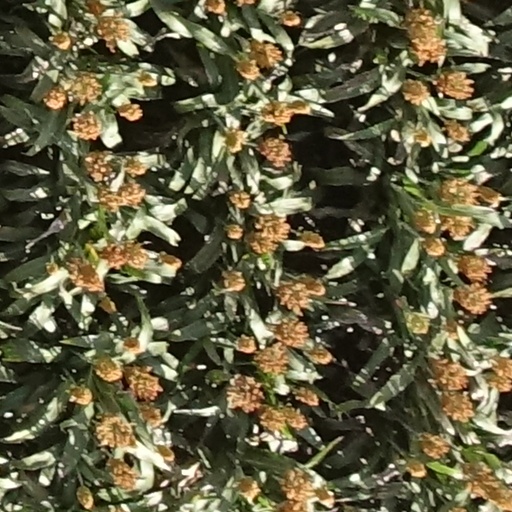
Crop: sorghum